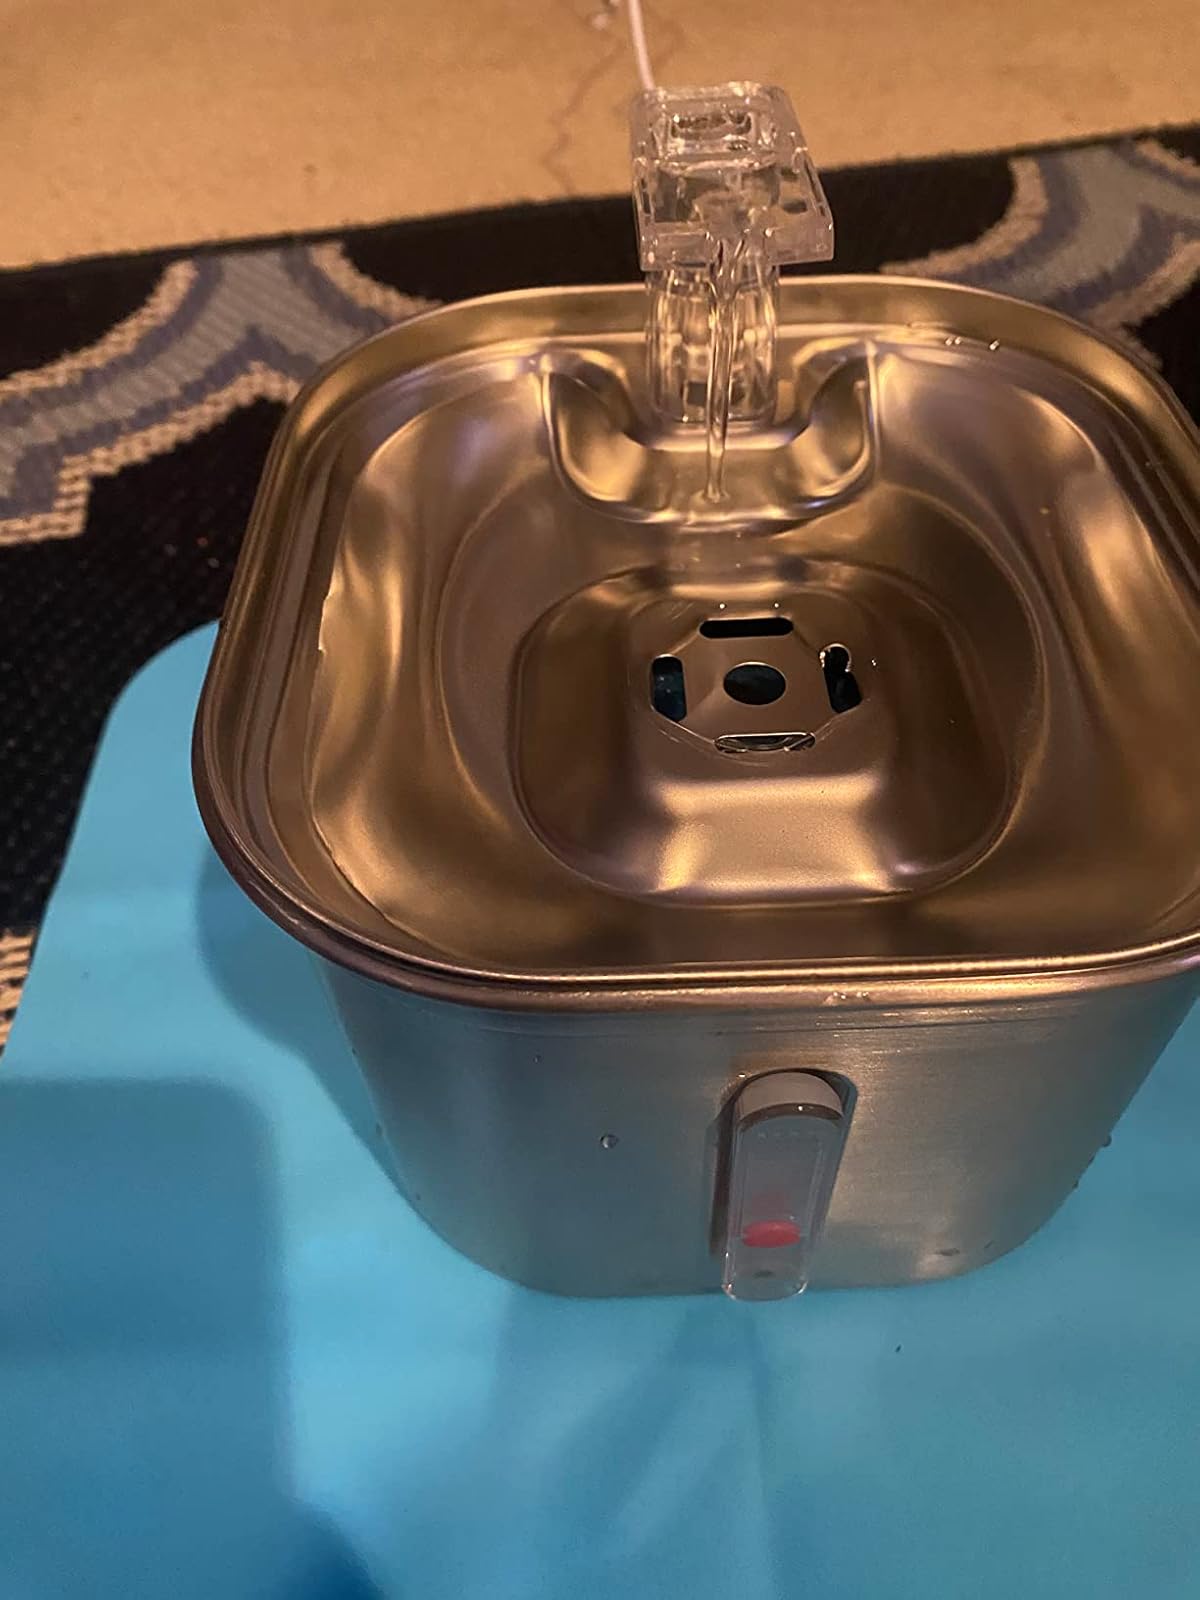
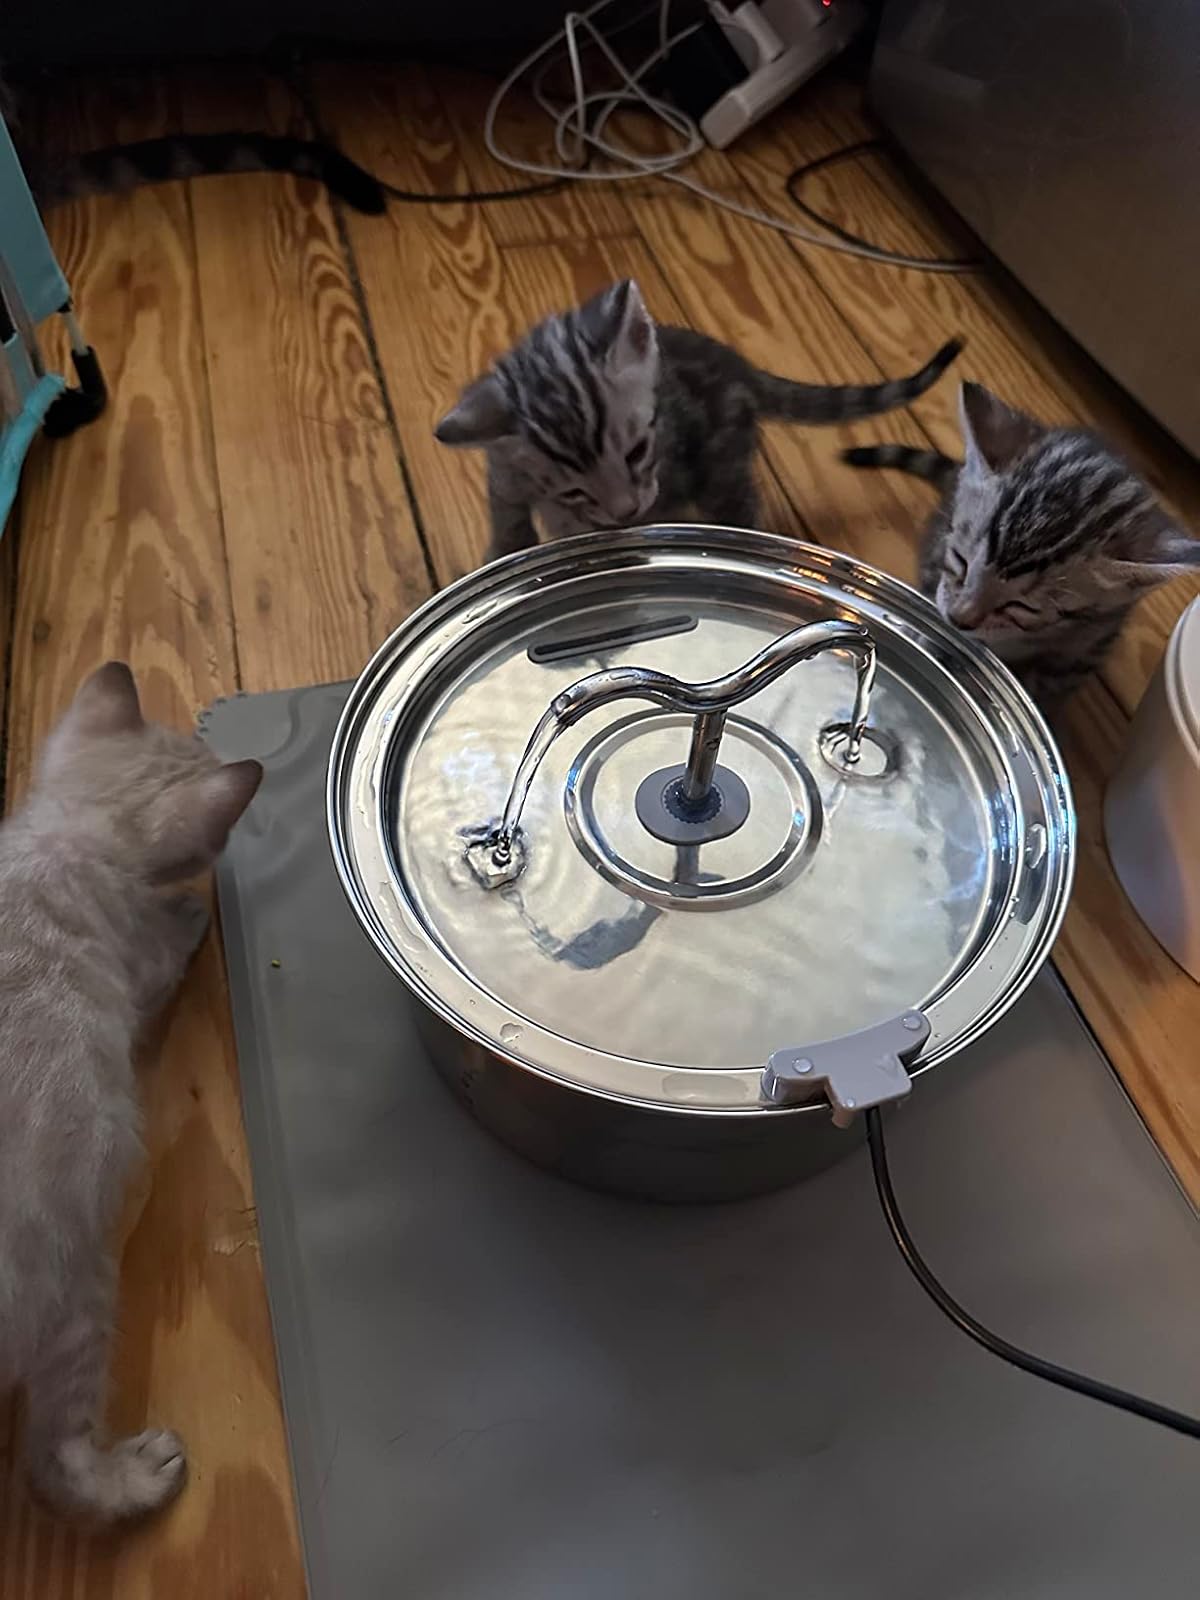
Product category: items_bowl
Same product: no